Poland in the Early Middle Ages

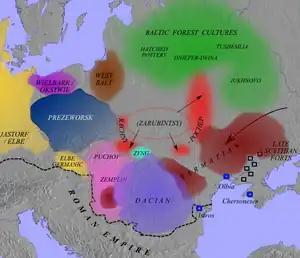
Central and East European cultures ca. 100 AD. The Zarubintsy culture is shown expanding into the Post-Zarubintsy horizon (red), the area where the Proto-Slavic people are thought to have formed.

The Zarubintsy culture circle, in existence roughly from 200 BC to 150 AD, extended along the middle and upper Dnieper and its tributary the Pripyat River, but also left traces of settlements in parts of Polesie and the upper Bug River basin. The main distinguished local groups were the Polesie group, the Middle Dnieper group and the Upper Dnieper group. The Zarubintsy culture developed from the Milograd culture in the northern part of its range and from the local Scythian populations in the more southern part. The Polesie group's origin was also influenced by the Pomeranian and Jastorf cultures. The Zarubintsy culture and its beginnings were moderately affected by La Tène culture and the Black Sea area (trade with the Greek cities provided imported items) centers of civilization in the earlier stages, but not much by Roman influence later on, and accordingly its economic development was lagging behind that of other early Roman period cultures. Cremation of bodies was practiced, with the human remains and burial gifts including metal decorations, small in number and limited in variety, placed in pits.